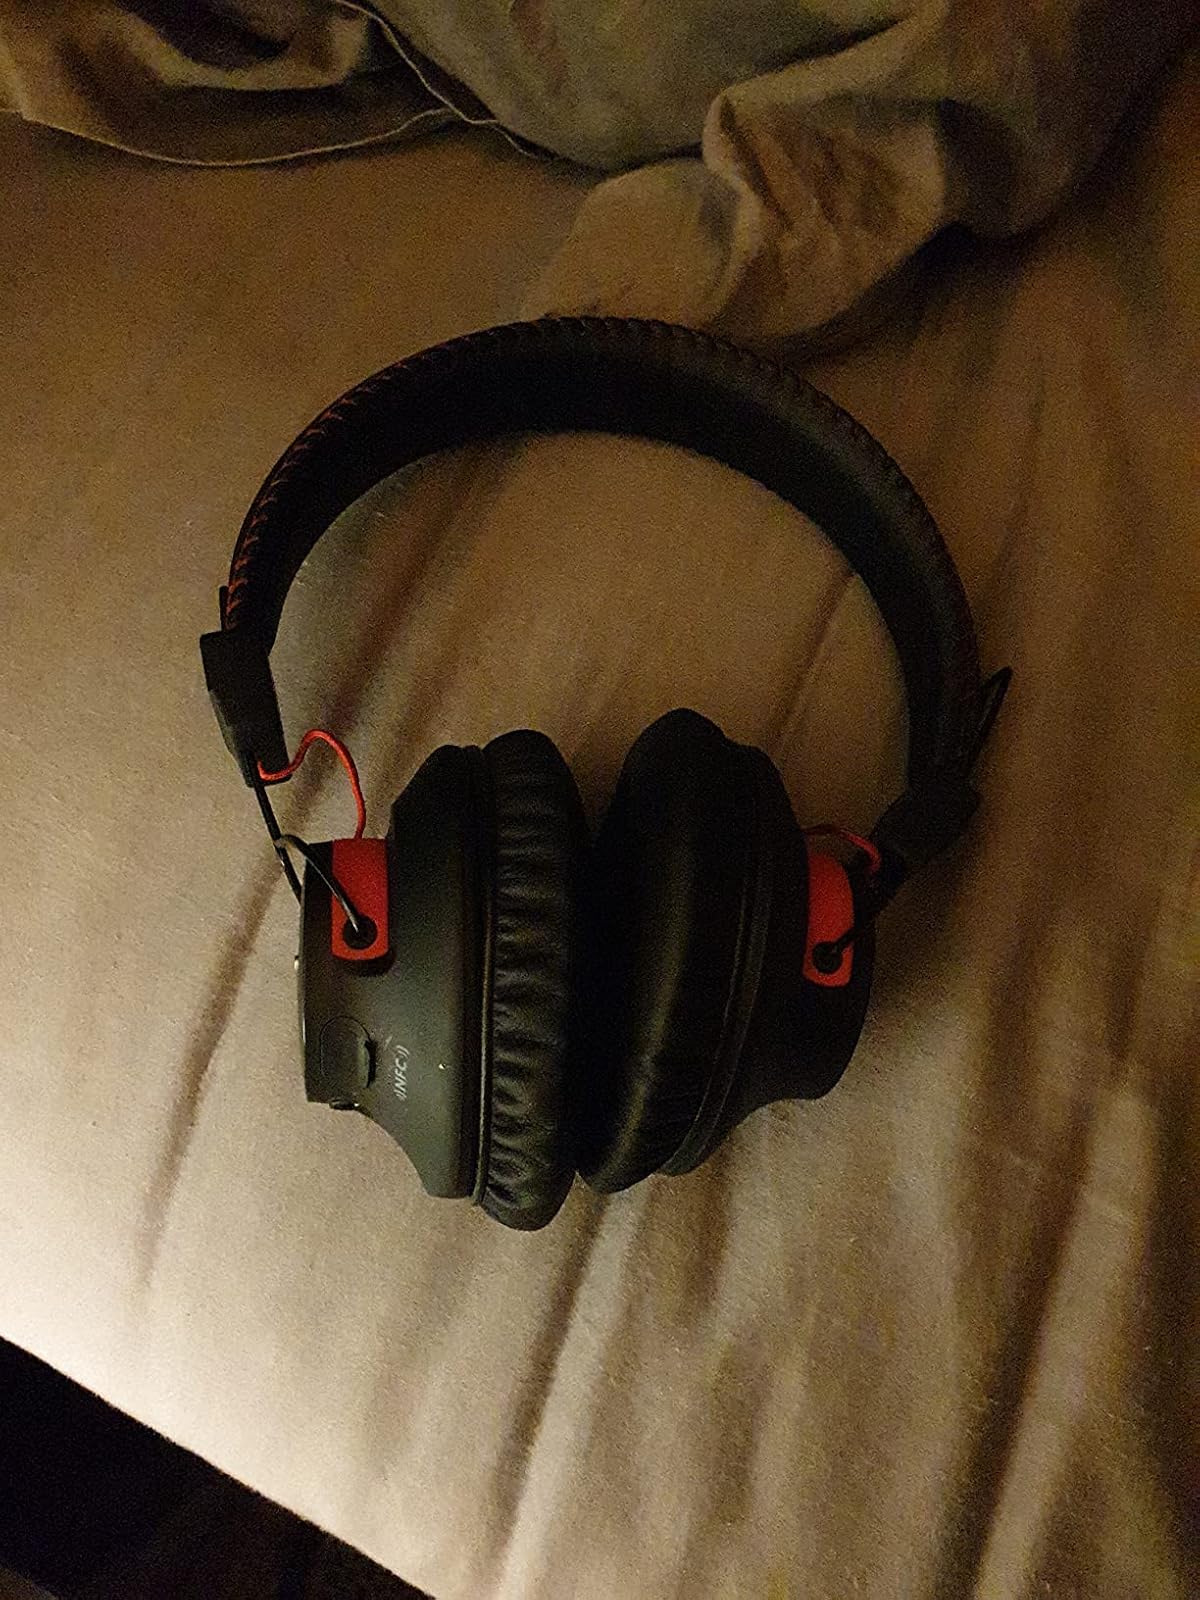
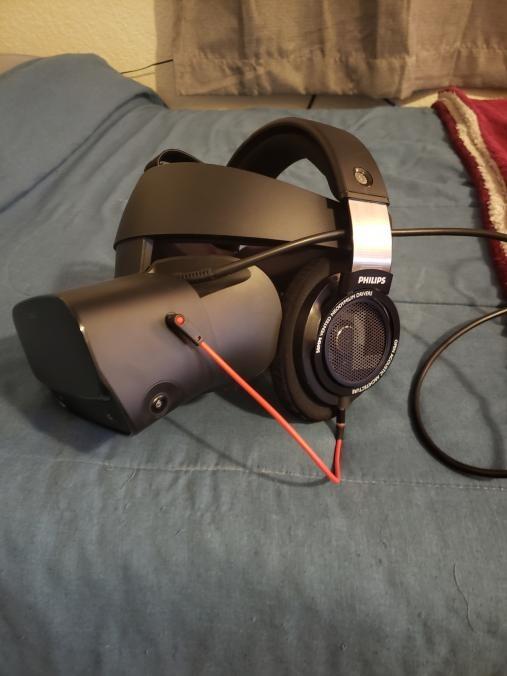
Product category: headphones
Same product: no